One Wilshire

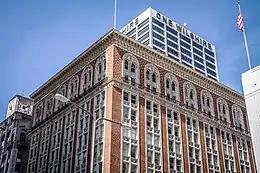
The One Wilshire building (pictured behind the brownstone) is said to be "the main hub of the internet for the entire Pacific Rim," due to the large concentration of telecommunications companies as tenants.

In December 2006, the Hengchun earthquakes in Taiwan severed a number of critical undersea fiber optic cables in the Pacific. One Wilshire was one of the hubs able to re-route some of the internet and voice traffic from Taiwan through their facility. CRG West of the Carlyle Group managed the property as of 2007, with 23 of the building's floors designed to hold communications infrastructure as compared to offices. Around 300 companies had hardware in the building by that time, including Google and carriers from Asia, India, and Europe. Others included Verizon Communications, Savvis, Level 3, Global Crossing, Qwest Communications, Pac-West Telecomm, the Carlyle Group's CRG West subsidiary, and Sprint. Hines Real Estate Investment Trust in Houston, Texas paid $287 million for One Wilshire in 2007. CRG West remained a tenant after the sale. In 2008 "Wired" claimed that One Wilshire had "the world's most densely populated Meet-Me room," with around 260 ISPs with interconnected networks. At that point, the building had only four of its thirty floors devoted to law offices.